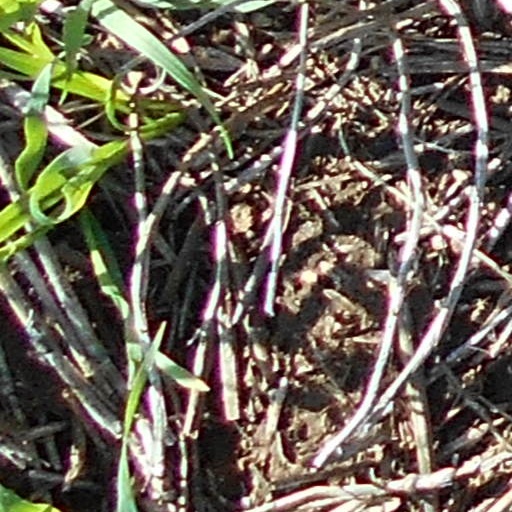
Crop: wheat